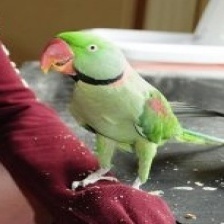
Species: ALEXANDRINE PARAKEET
Scientific name: PSITTACULA EUPATRIA